Keith Sebelius Lake

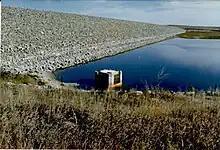
Norton Dam

The U.S. Bureau of Reclamation maintains and operates the reservoir and Norton Dam. The U.S. Army Corps of Engineers provides water regulation procedures for flood control. Downstream canals and structures which use portions of the reservoir's water for irrigation are managed by Almena Irrigation District No. 5. The Kansas Department of Wildlife, Parks and Tourism (KDWP) manages the surface of the reservoir and of land around it as the Norton Wildlife Area.